Horatio Caro

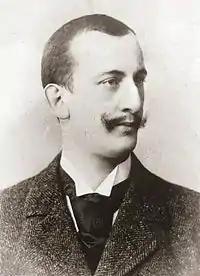

Caro was born in Newcastle upon Tyne, England, but spent most of his chess career in Berlin, Germany, having moved there when he was two years old.